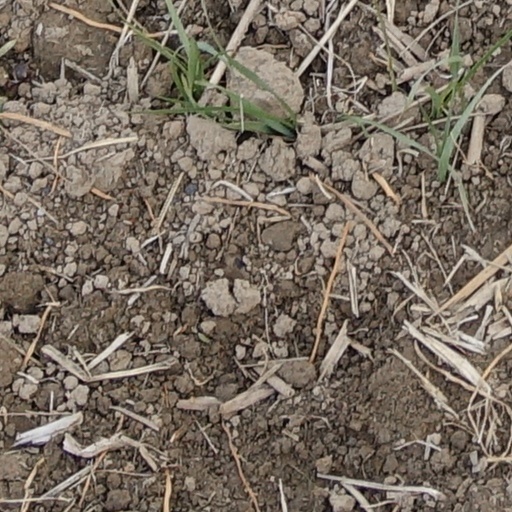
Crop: wheat